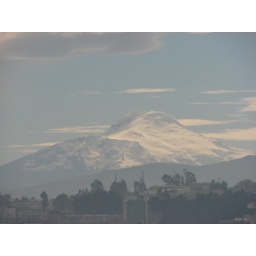
On a clear moring, a view from the roof of our apartment in Quito.